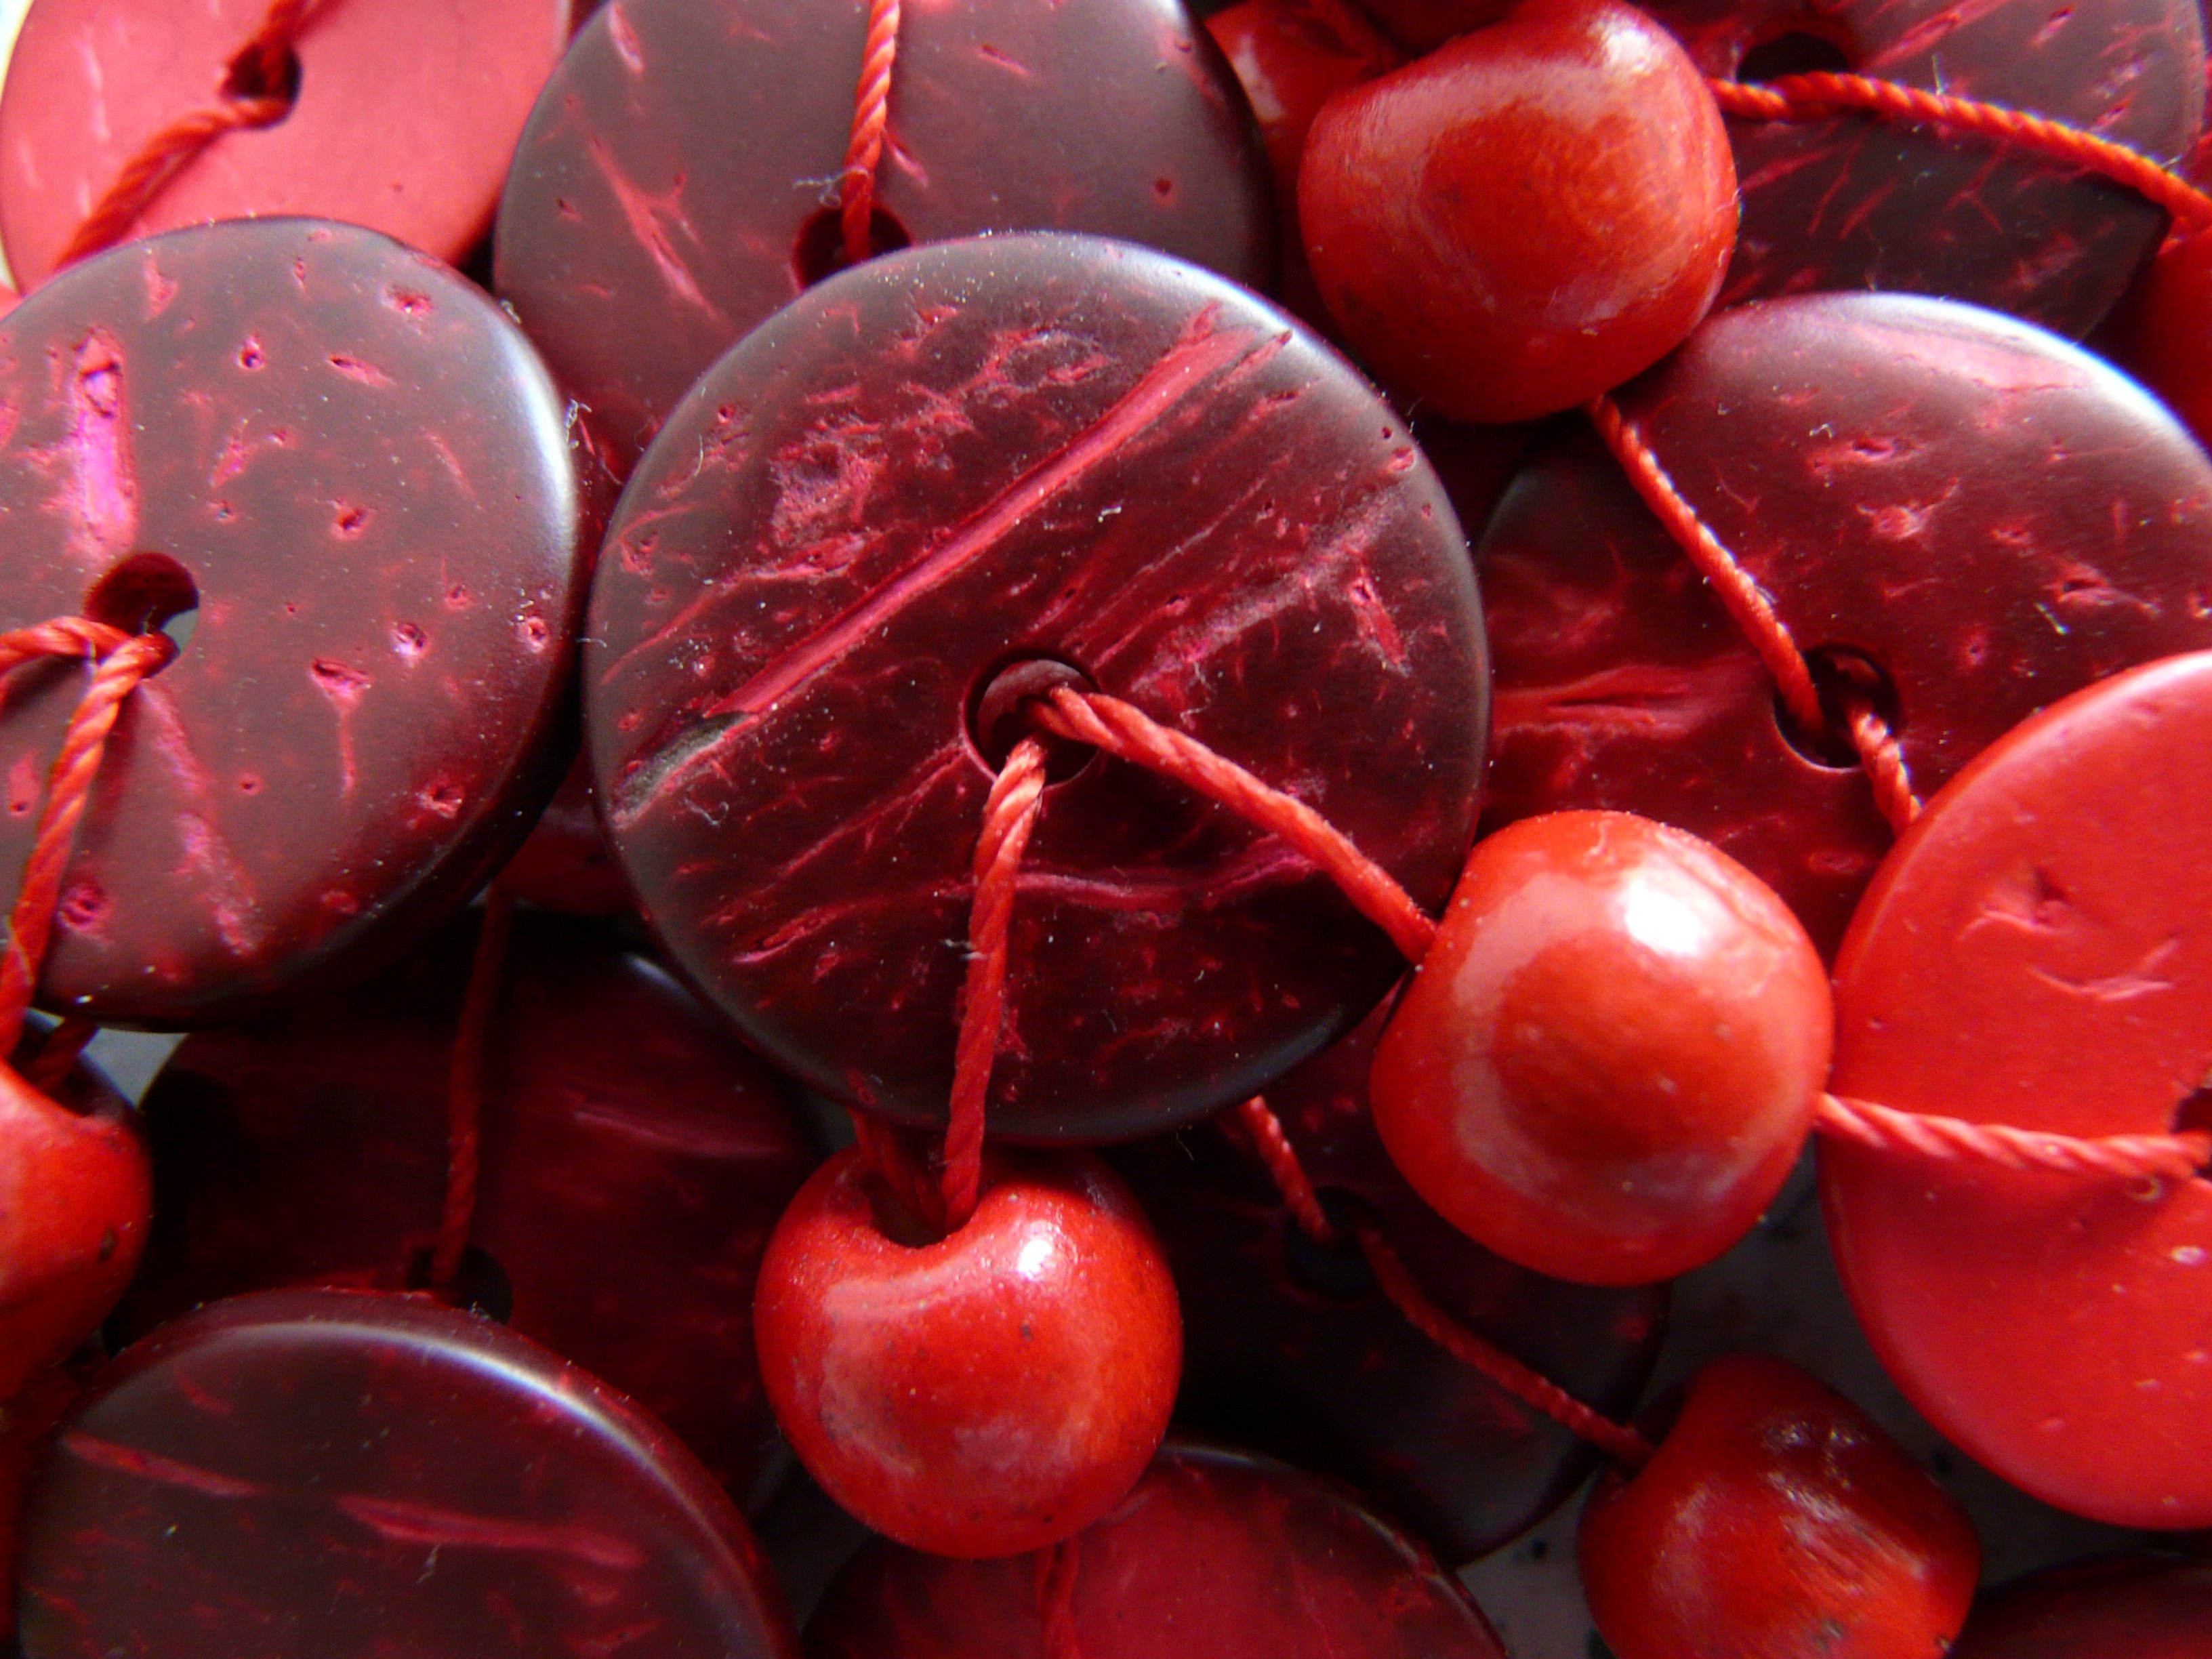
plant, fruit, berry, chain, petal, food, red, produce, vegetable, necklace, jewellery, beads, rose hip, macro photography, flowering plant, platelet, land plant, wood beads